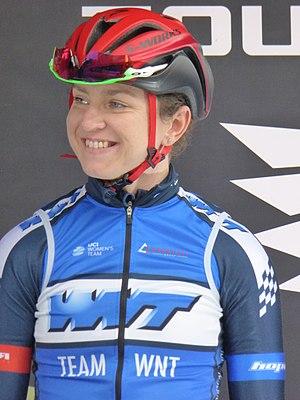
Lydia Boylan est une coureuse cycliste irlandaise, membre de l'équipe WNT. Elle est trois fois championne d'Irlande sur route, en 2015, 2016 et 2017. Spécialiste également de la piste, elle est vice-championne du monde de course aux points en 2019 et vice-championne d'Europe de course à l'américaine en 2017.